The Goddess of Lost Lake

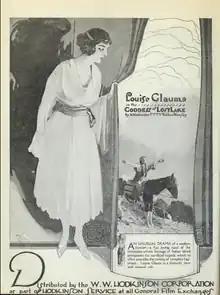
Ad for film

The Goddess of Lost Lake is a 1918 American silent era drama film starring Louise Glaum, Lawson Butt, and Hayward Mack.